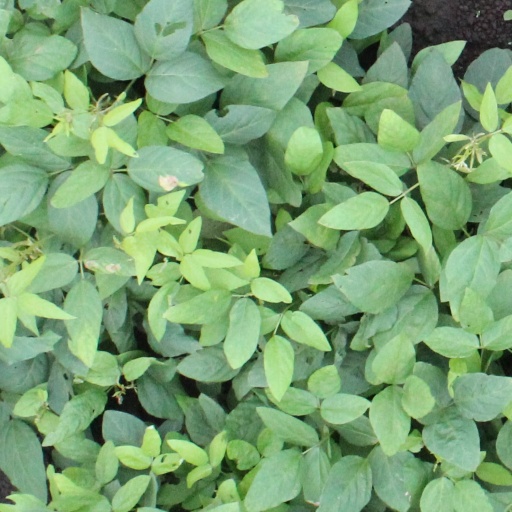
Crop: soybean